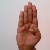
The image shows a hand gesture representing the letter 'B' in Indian Sign Language.